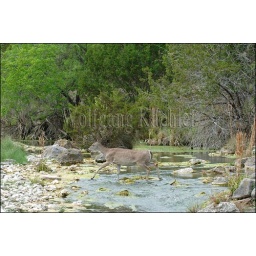
Usa, texas, hill country near hunt, whitetail deer in river